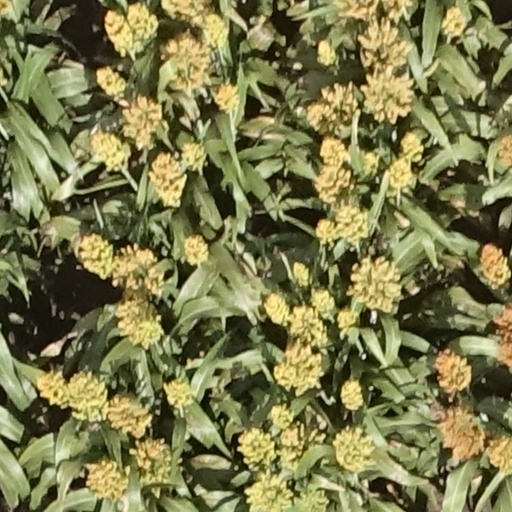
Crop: sorghum